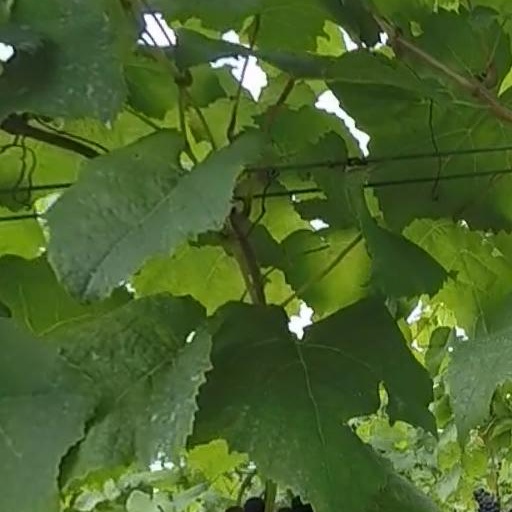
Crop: grape